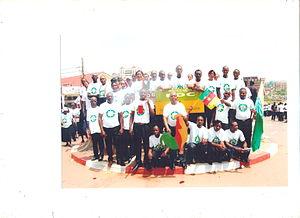
Des militants du PDC avant le défilé du 20 mai 2010.
Le Parti des démocrates camerounais est un parti politique camerounais gouvernemental situé au centre de l'échiquier politique. Louis-Tobie Mbida en est le président depuis 1991, à la suite du rétablissement du multipartisme au Cameroun. Dans sa version longue, la devise du Parti des Démocrates Camerounais est : « Jusqu’à la mort, lutte pour la Vérité et La justice, et le seigneur Dieu combattra pour toi ». Les pères fondateurs du Parti des démocrates camerounais sont :